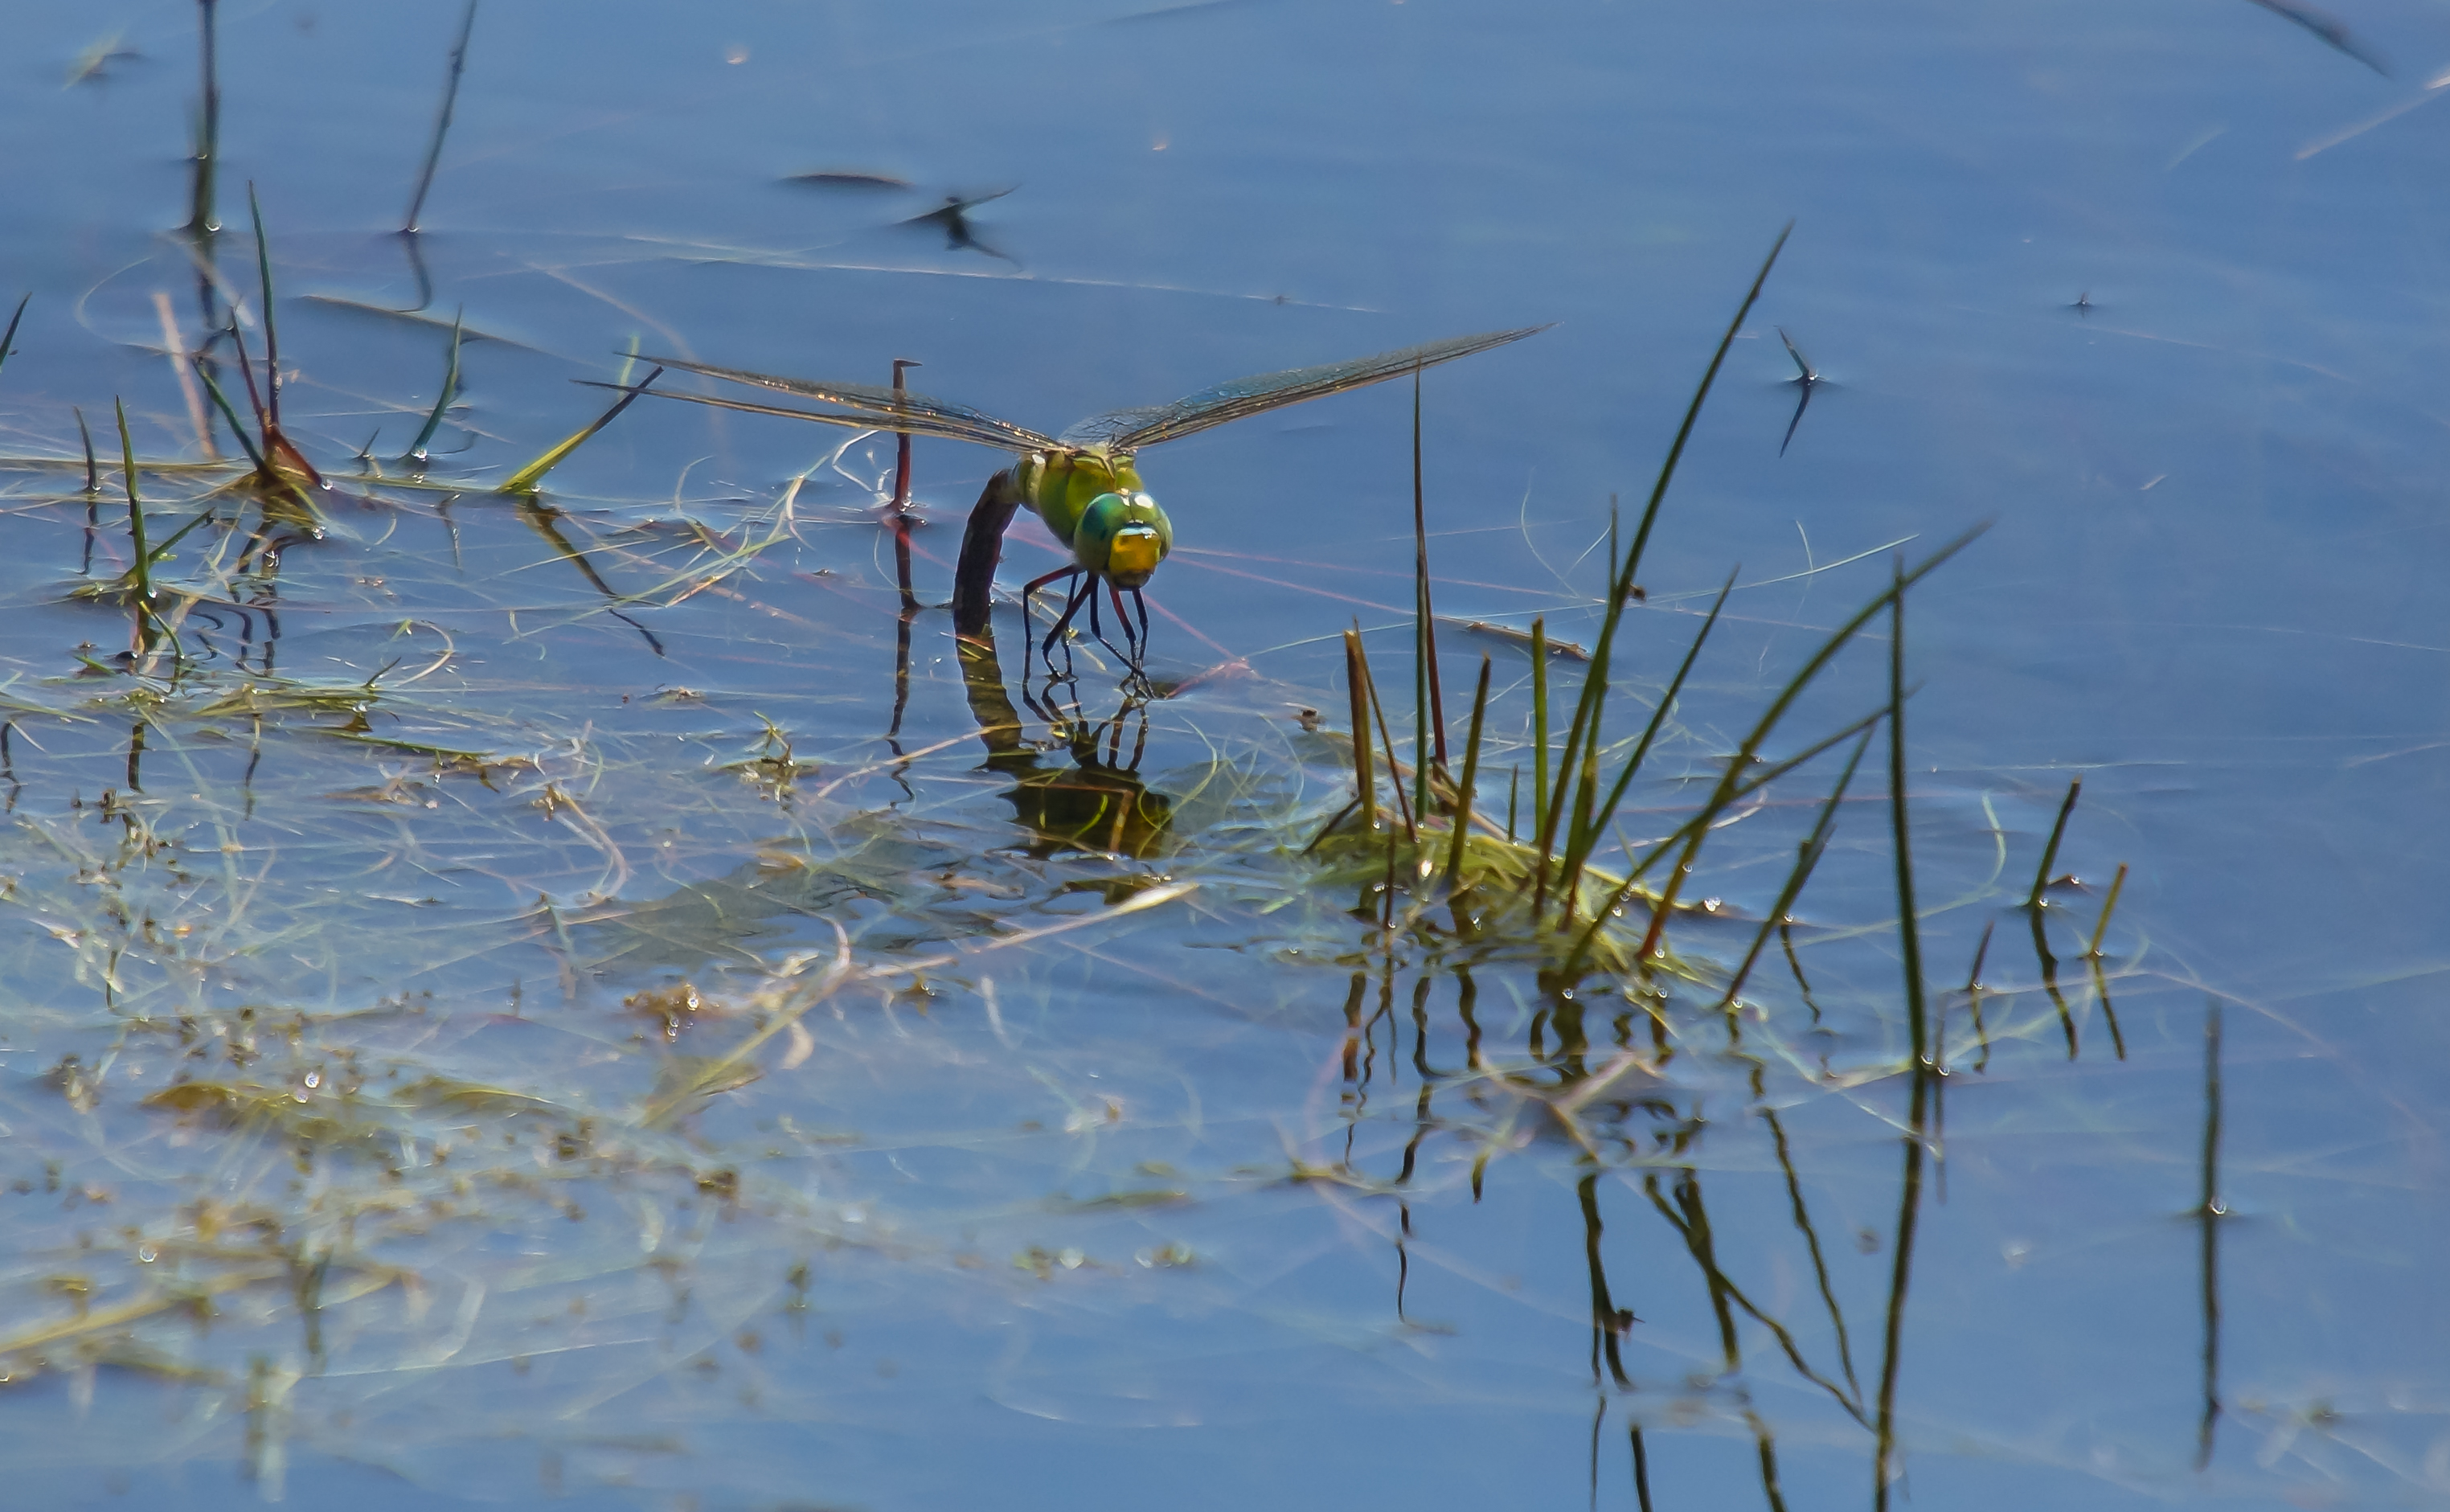
water, nature, snow, winter, wind, reflection, macro, animals, dragonfly, naturaleza, a77, ggl1, gaby1, xovesphoto, animales, sonya77, 50500, sigma50500, libelula